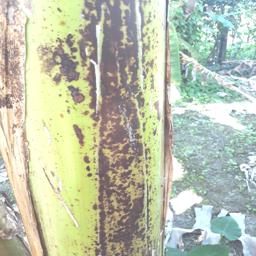
Label: PSEUDOSTEM WEEVIL